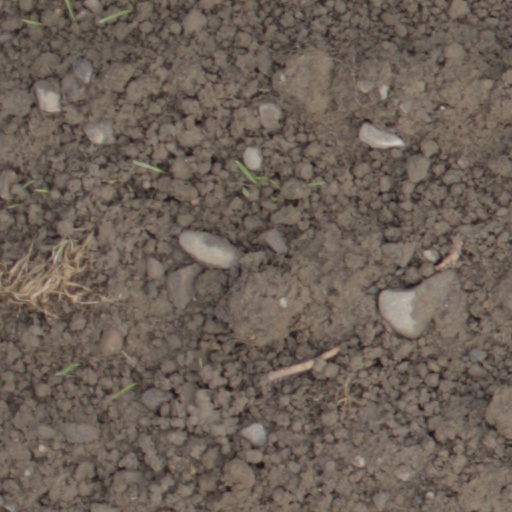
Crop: wheat